Gloria Swanson

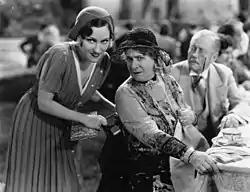
Swanson (left) in "Indiscreet"

She turned down a one-million-dollar-a-year contract with Paramount in favor of joining the newly created United Artists partnership on June 25, 1925, accepting a six-picture distribution offer from president Joseph Schenck. At the time, Swanson was considered the most bankable star of her era. United Artists had its own Art Cinema Corporation subsidiary to advance financial loans for the productions of individual partners. The partnership agreement included her commitment to a buy-in of $100,000 of preferred stock subscription.